Aloxe-Corton

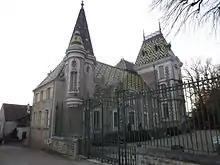
"Château of Corton André" from the 19th century

There is also a Lavoir (Public laundry) (1902) which is registered as a historical monument.